Fort Caswell Historic District

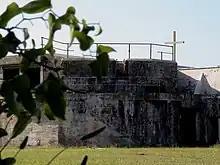
WW I Battery Caswell

Sited on the eastern tip of Oak Island in Brunswick County, NC, the fort juts into the confluence of the Cape Fear River and the Atlantic Ocean. The district's boundaries also extend a little over 1/2 mile south into the Atlantic Ocean and east into the Cape Fear River in recognition of the fort's association with blockade runners during the Civil War and its role in hunting down German submarines during World War II. The rifle range site is located a little over two miles to the west-northwest of the fort in the Town of Caswell Beach. Typical of coastal southeastern North Carolina, the natural topography of the site is flat, roughly ten feet above sea level with a wide sandy beach along its southern boundary. Grass covers most of the area, with Yaupon Holly and Live Oaks trees liberally spread throughout the district.